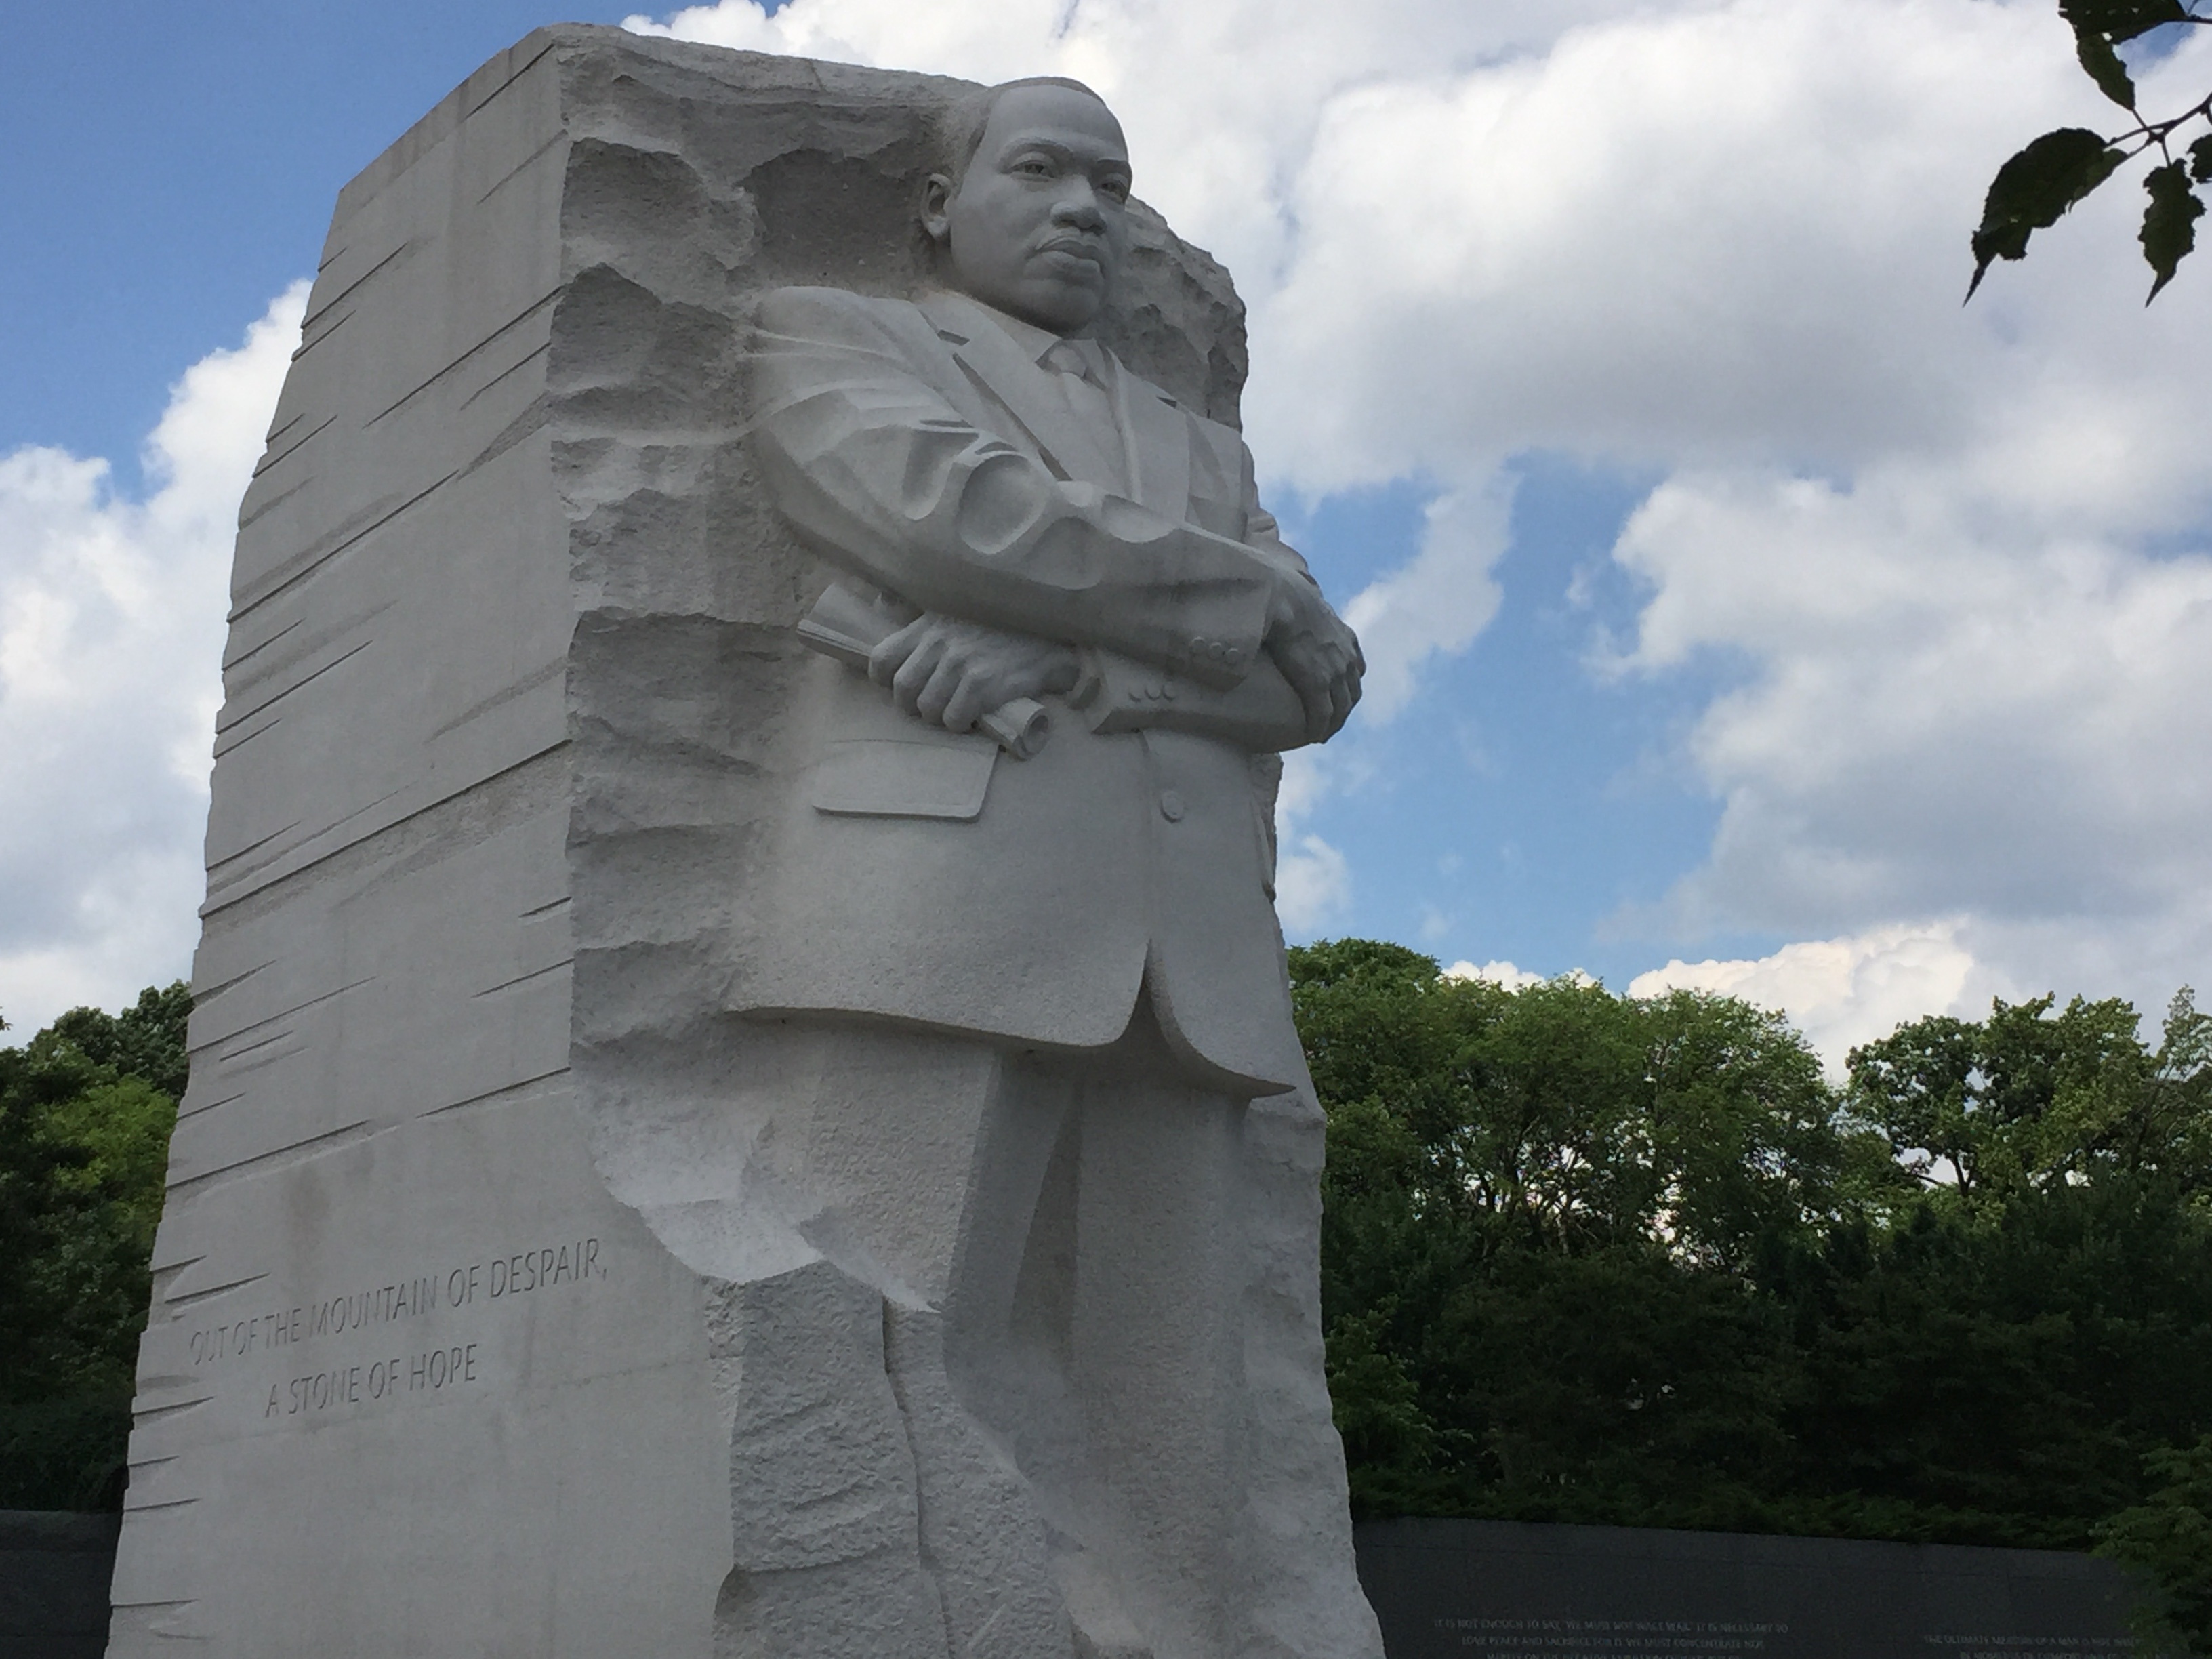
rock, monument, statue, landmark, sculpture, memorial, art, king, martin, luther, rights, equality, monolith